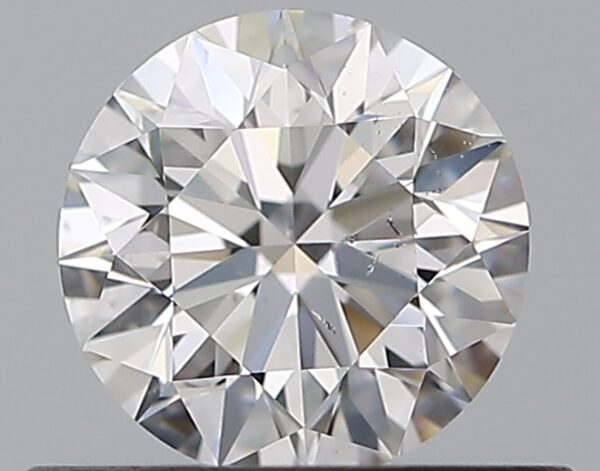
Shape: round
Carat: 0.5
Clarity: SI1
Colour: D
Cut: EX
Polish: EX
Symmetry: EX
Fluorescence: N
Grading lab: GIA
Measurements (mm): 5.06 x 5.08 x 3.17